Cirsium arvense

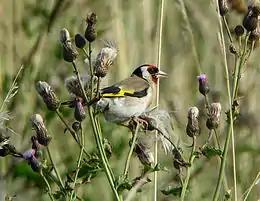
A European goldfinch ("Carduelis carduelis") feeding on the seeds

The seeds are an important food for the goldfinch and the linnet, and to a lesser extent for other finches. Creeping thistle foliage is used as a food by over 20 species of Lepidoptera, including the painted lady butterfly and the engrailed moth, and several species of aphids. The "C. arvense" species is also noted to be a food source for the "Altica cirsicola" beetle species.